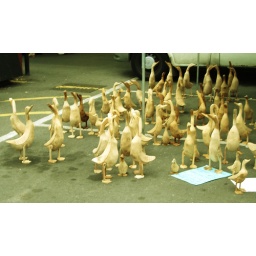
Carved wooden ducks at a market stall in Salisbury UK